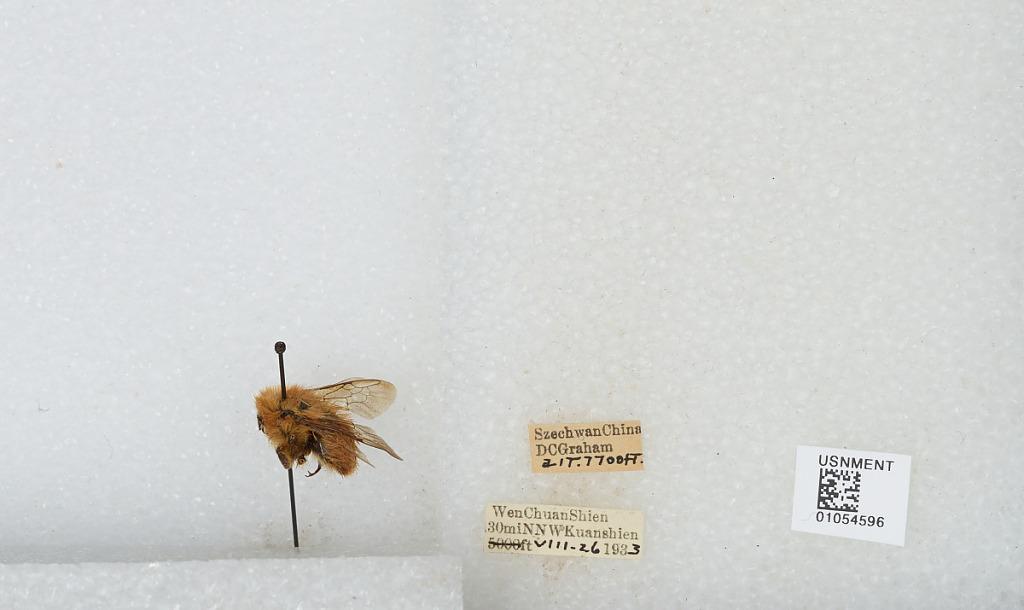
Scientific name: Bombus sp.
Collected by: D. Graham
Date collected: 1933-8-26
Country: China
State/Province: Sichuan
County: Wenchuan Xian
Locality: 30 miles NNW Kuanshien